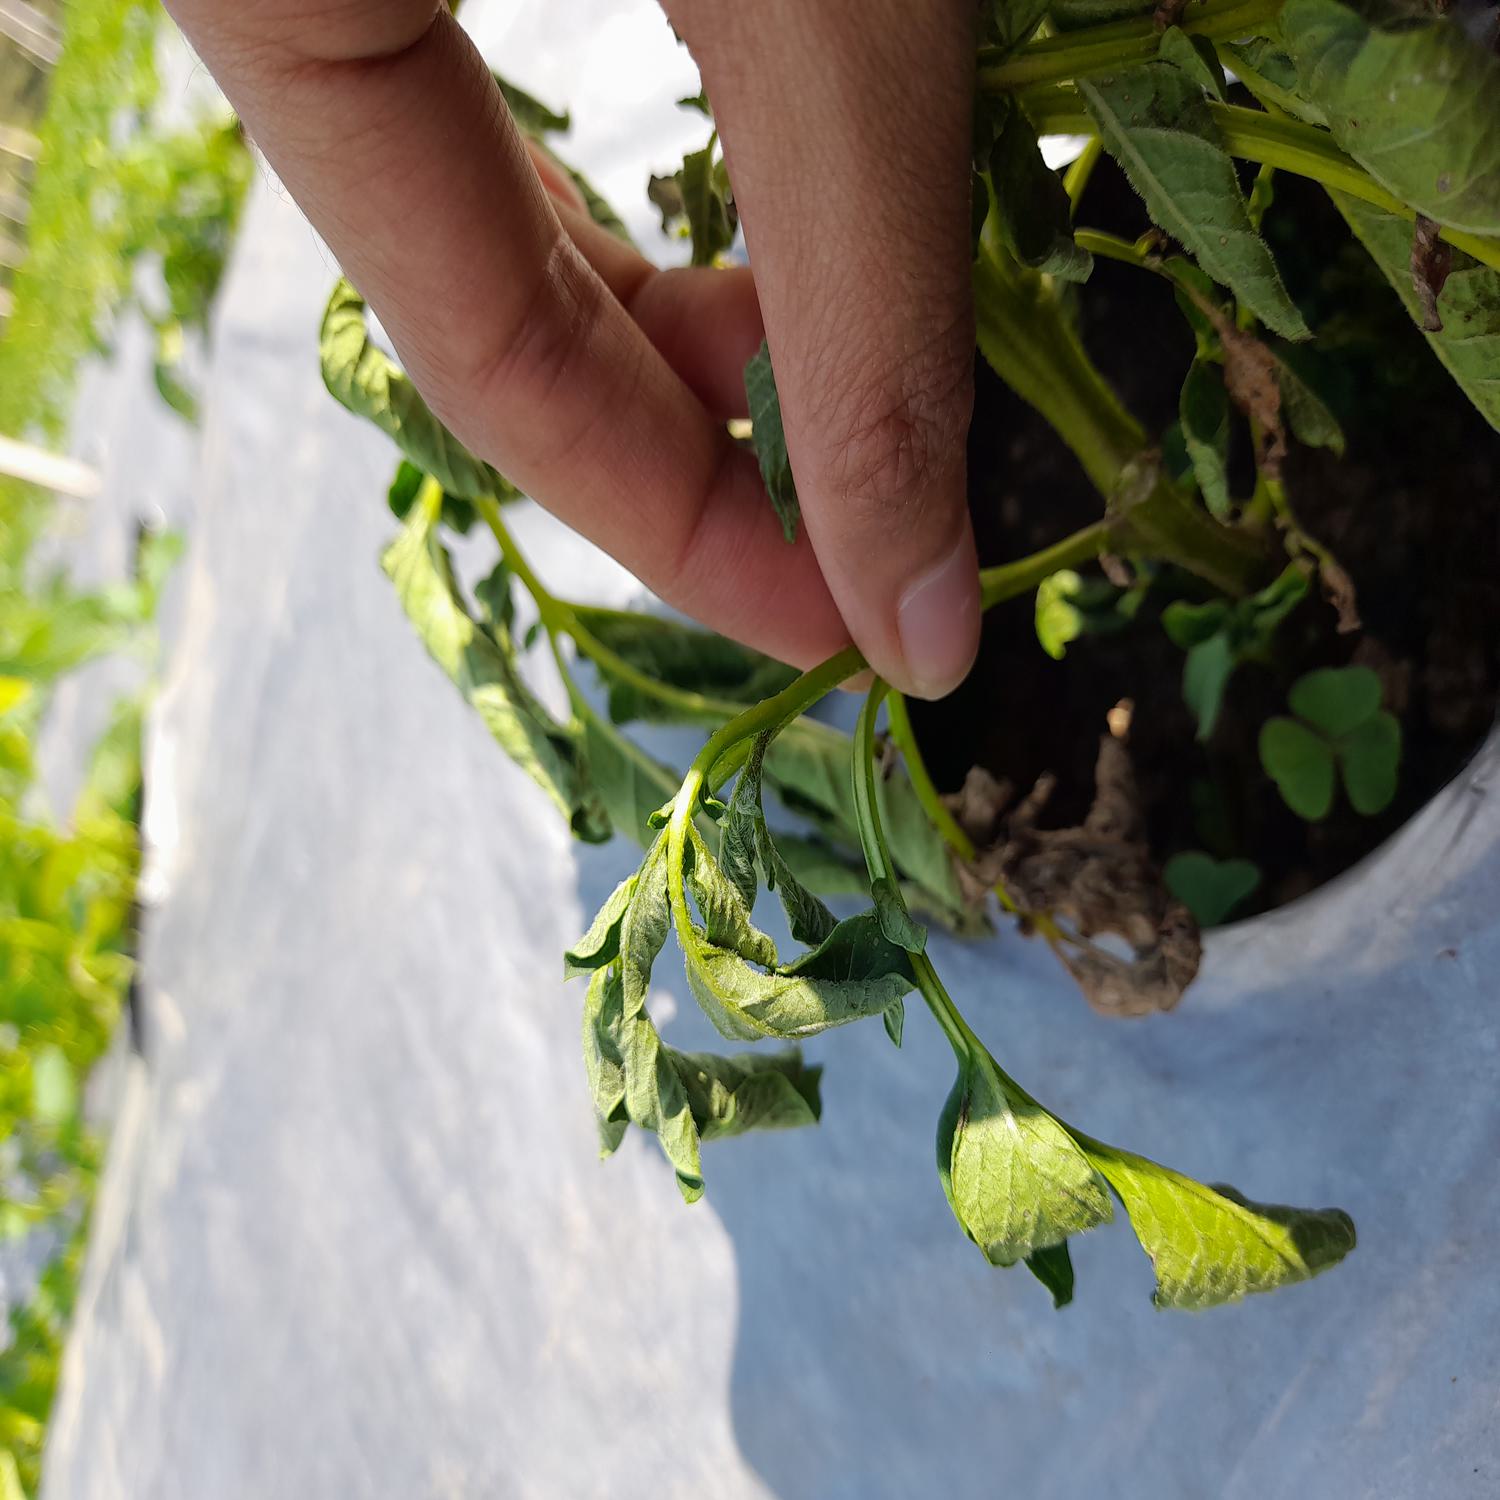
Label: Bacteria